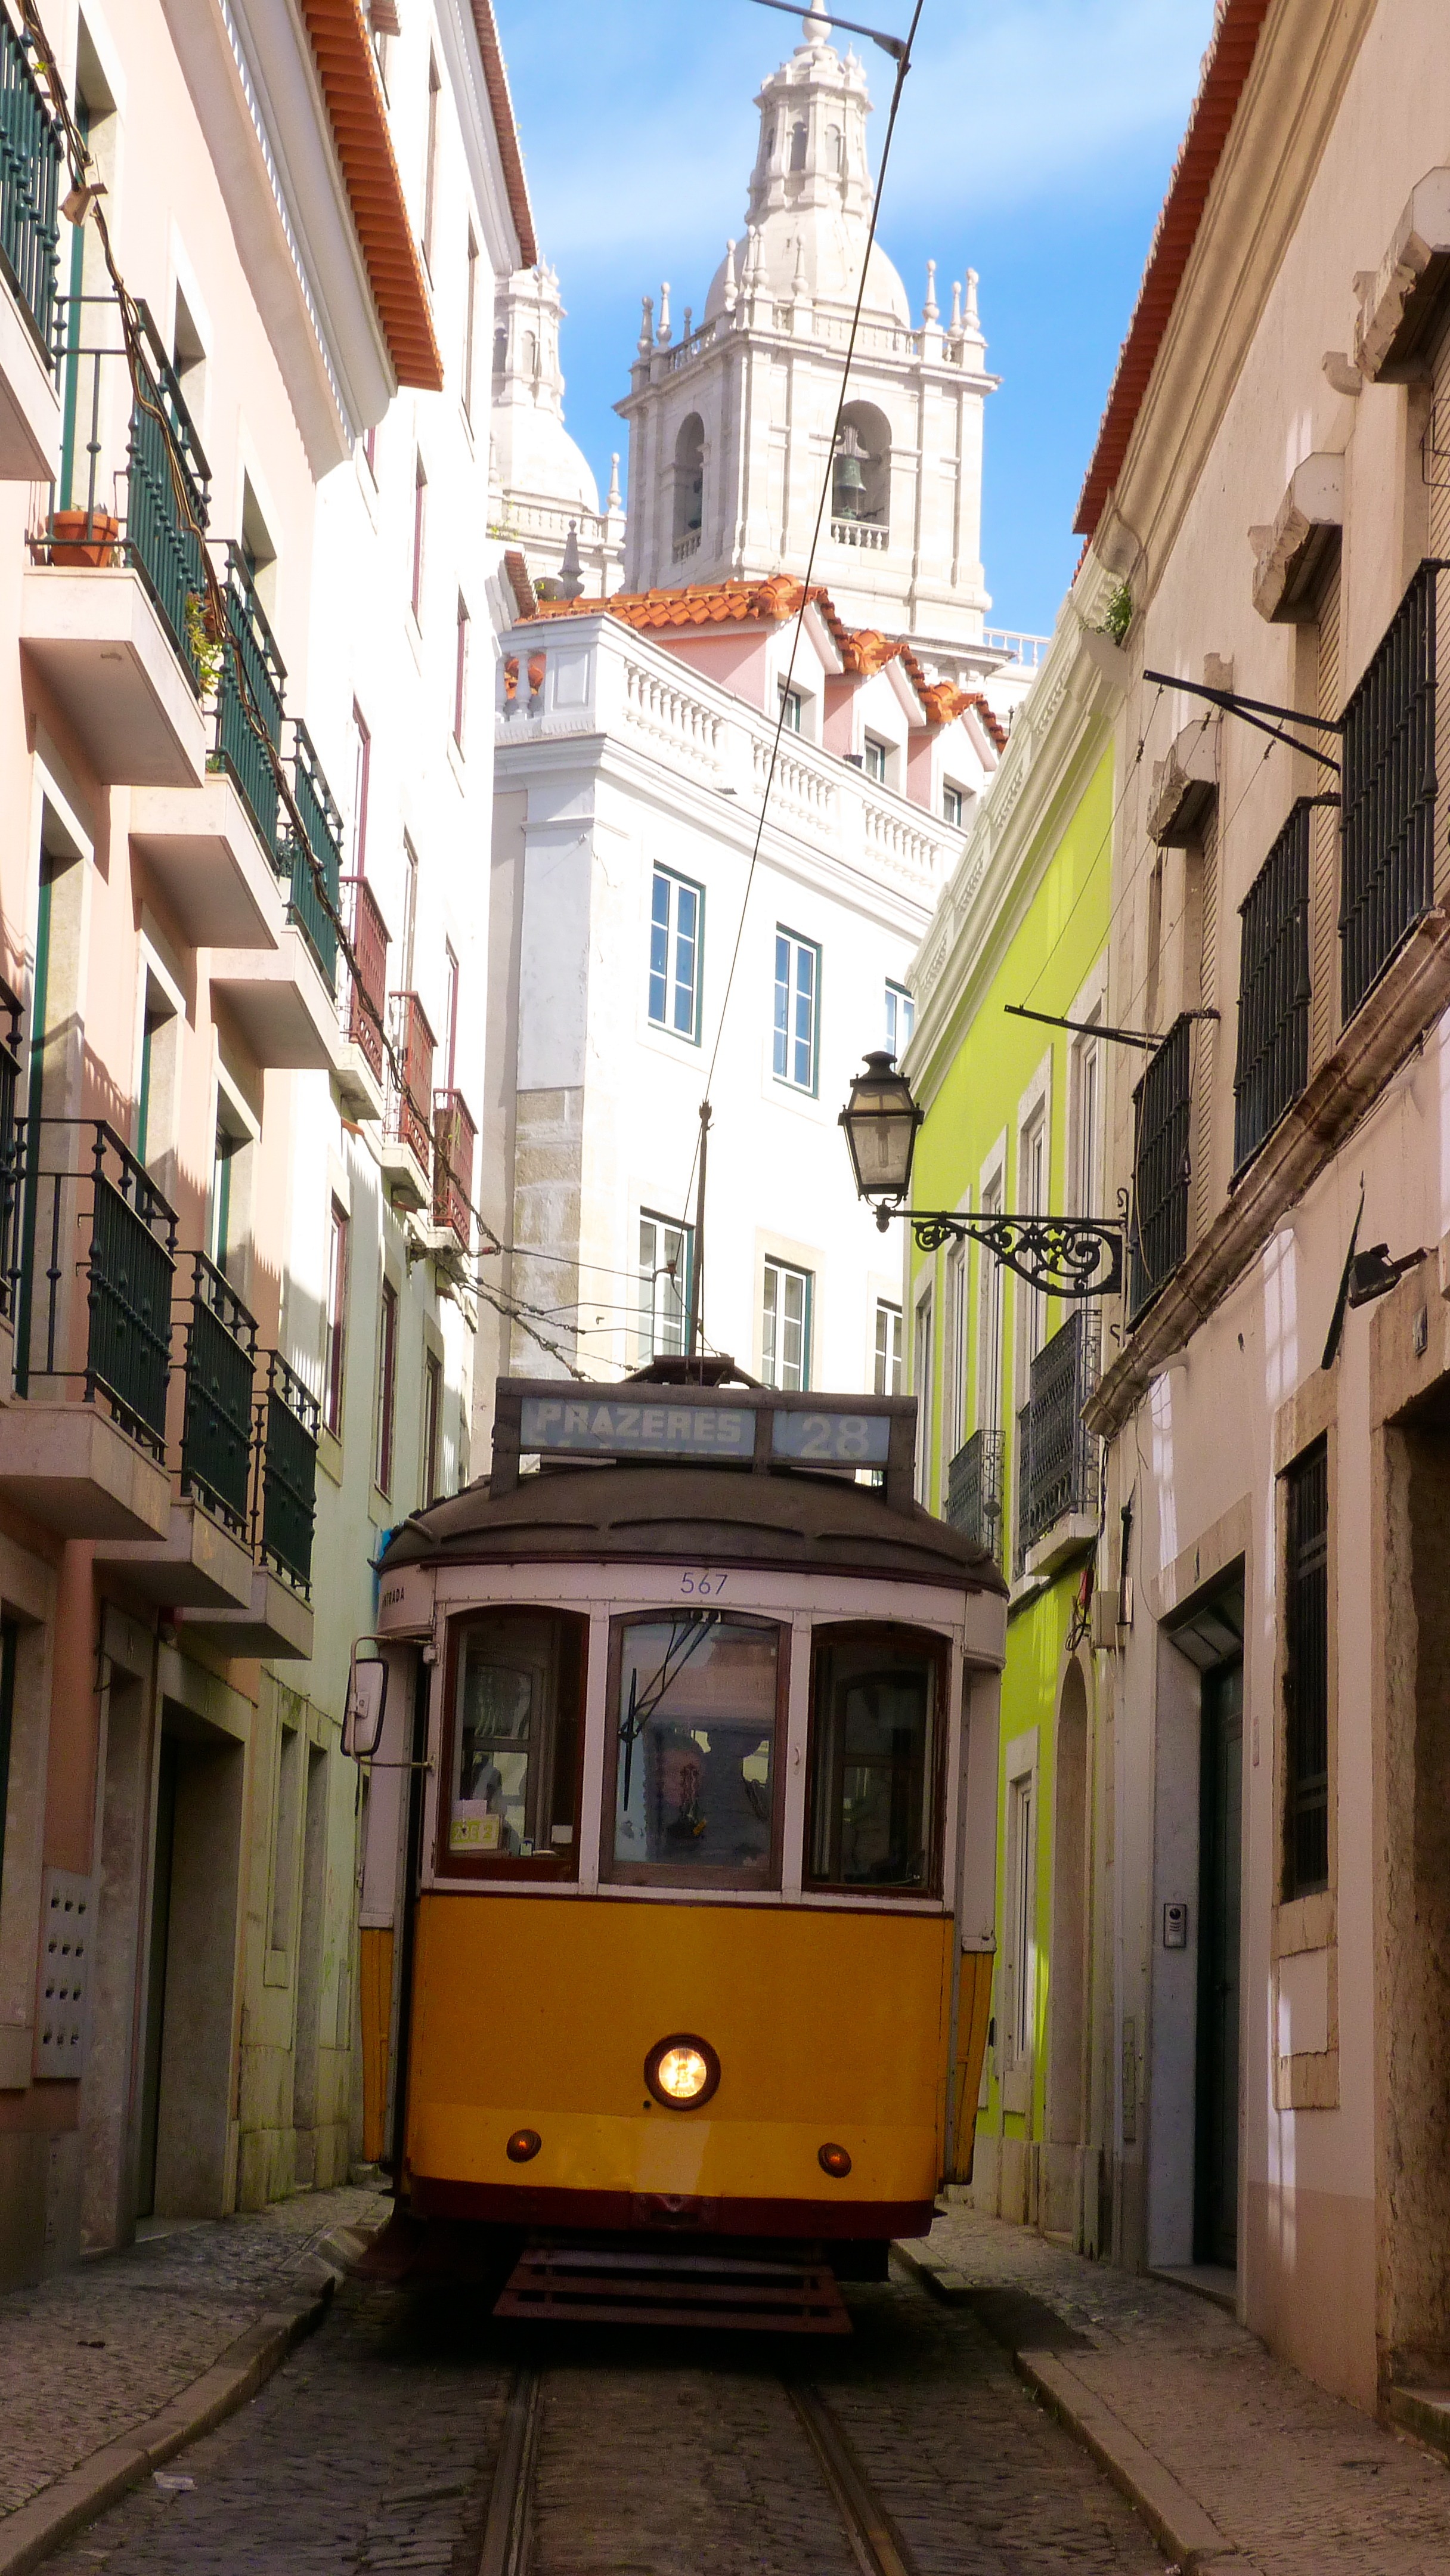
architecture, street, town, tram, transport, vehicle, public transport, old town, lisbon, neighbourhood, means of transport, land vehicle, rolling stock, metropolitan area